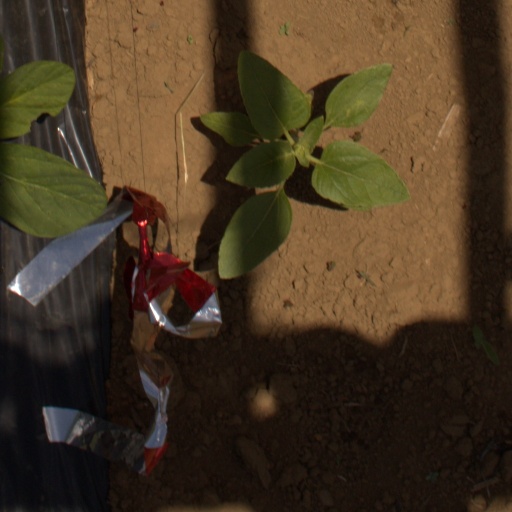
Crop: Jerusalem artichoke